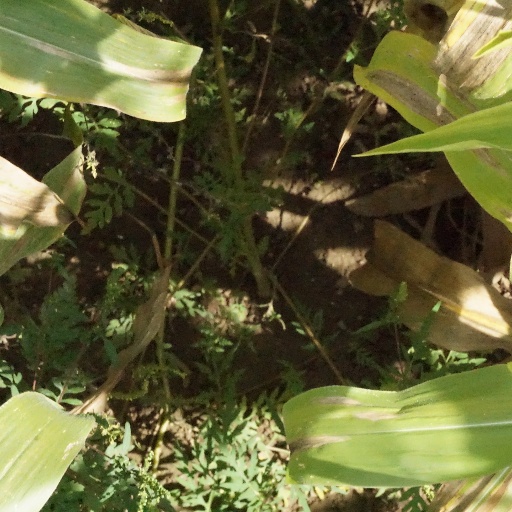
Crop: maize; corn